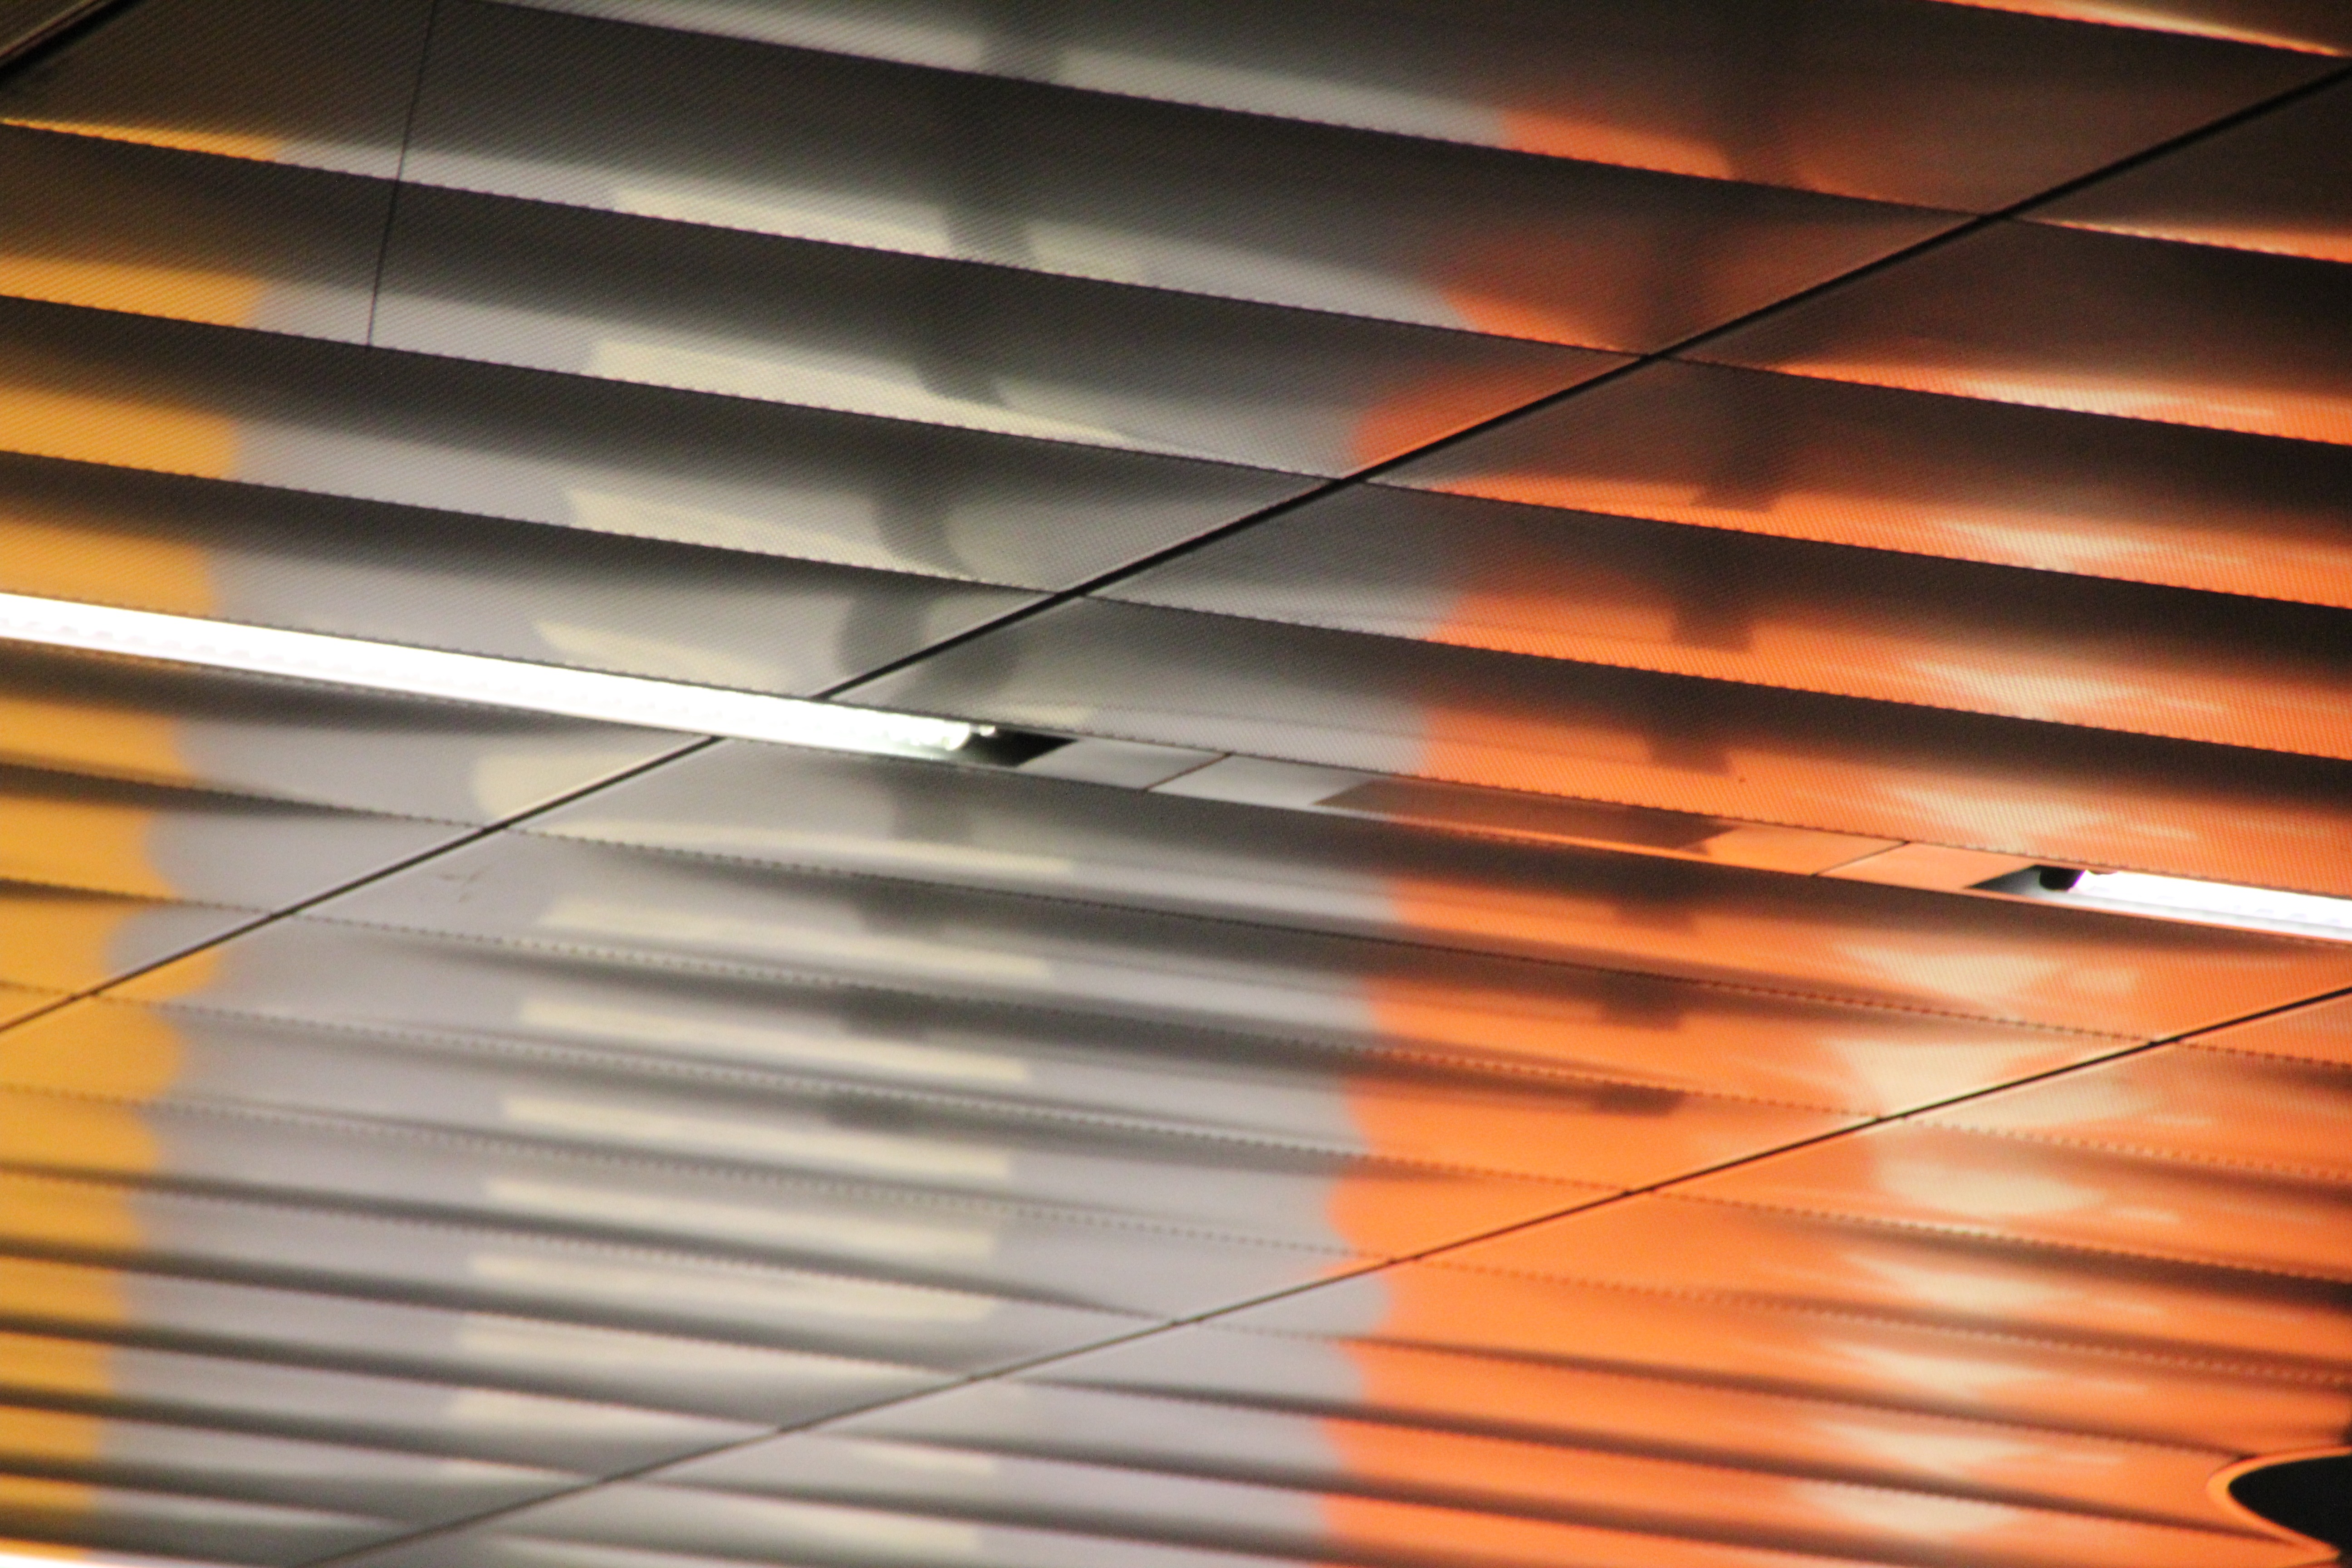
light, wood, sunlight, floor, wall, ceiling, line, red, shadow, lamp, lighting, interior design, design, symmetry, window blind, shape, flooring, daylighting, ceiling lighting, window covering, window treatment